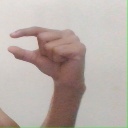
अक्षर: ग